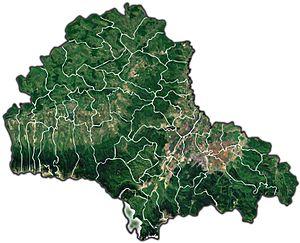
Fundata est une commune roumaine du județ de Brașov, dans la région historique de Transylvanie. Elle est composée des trois villages suivants :